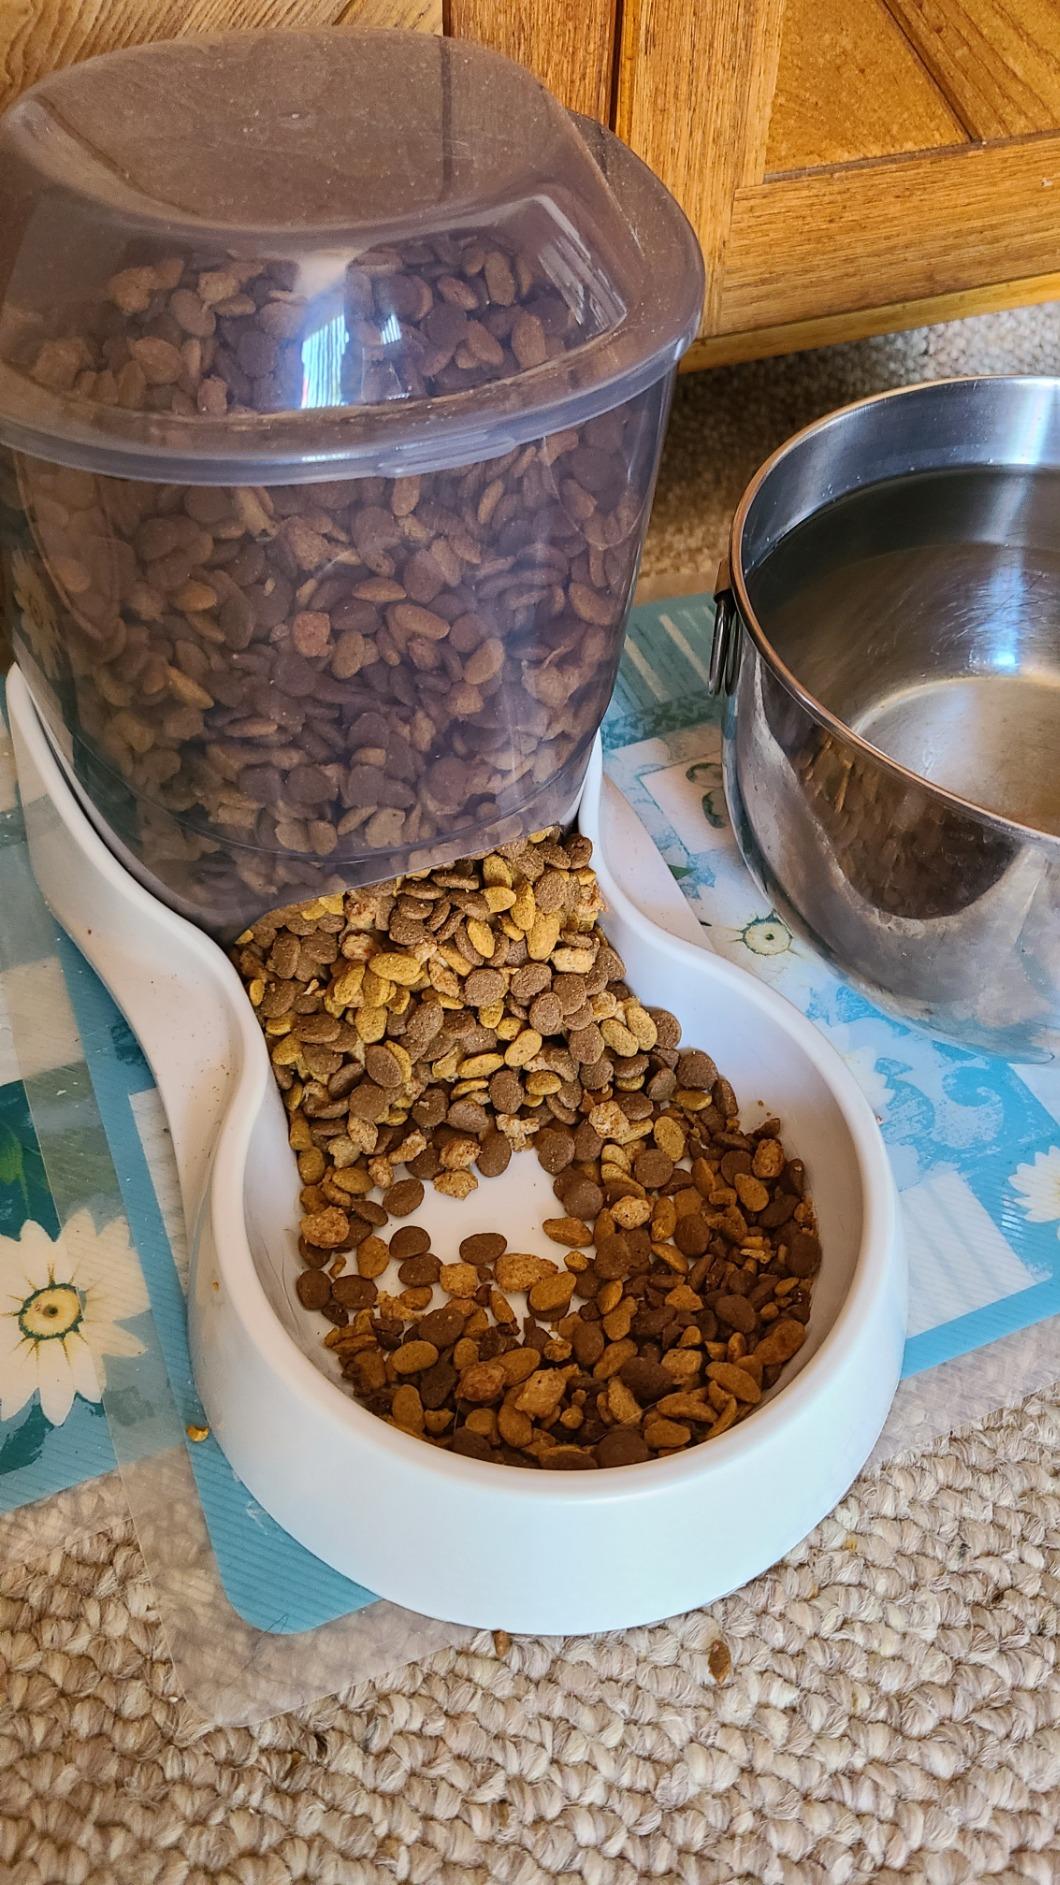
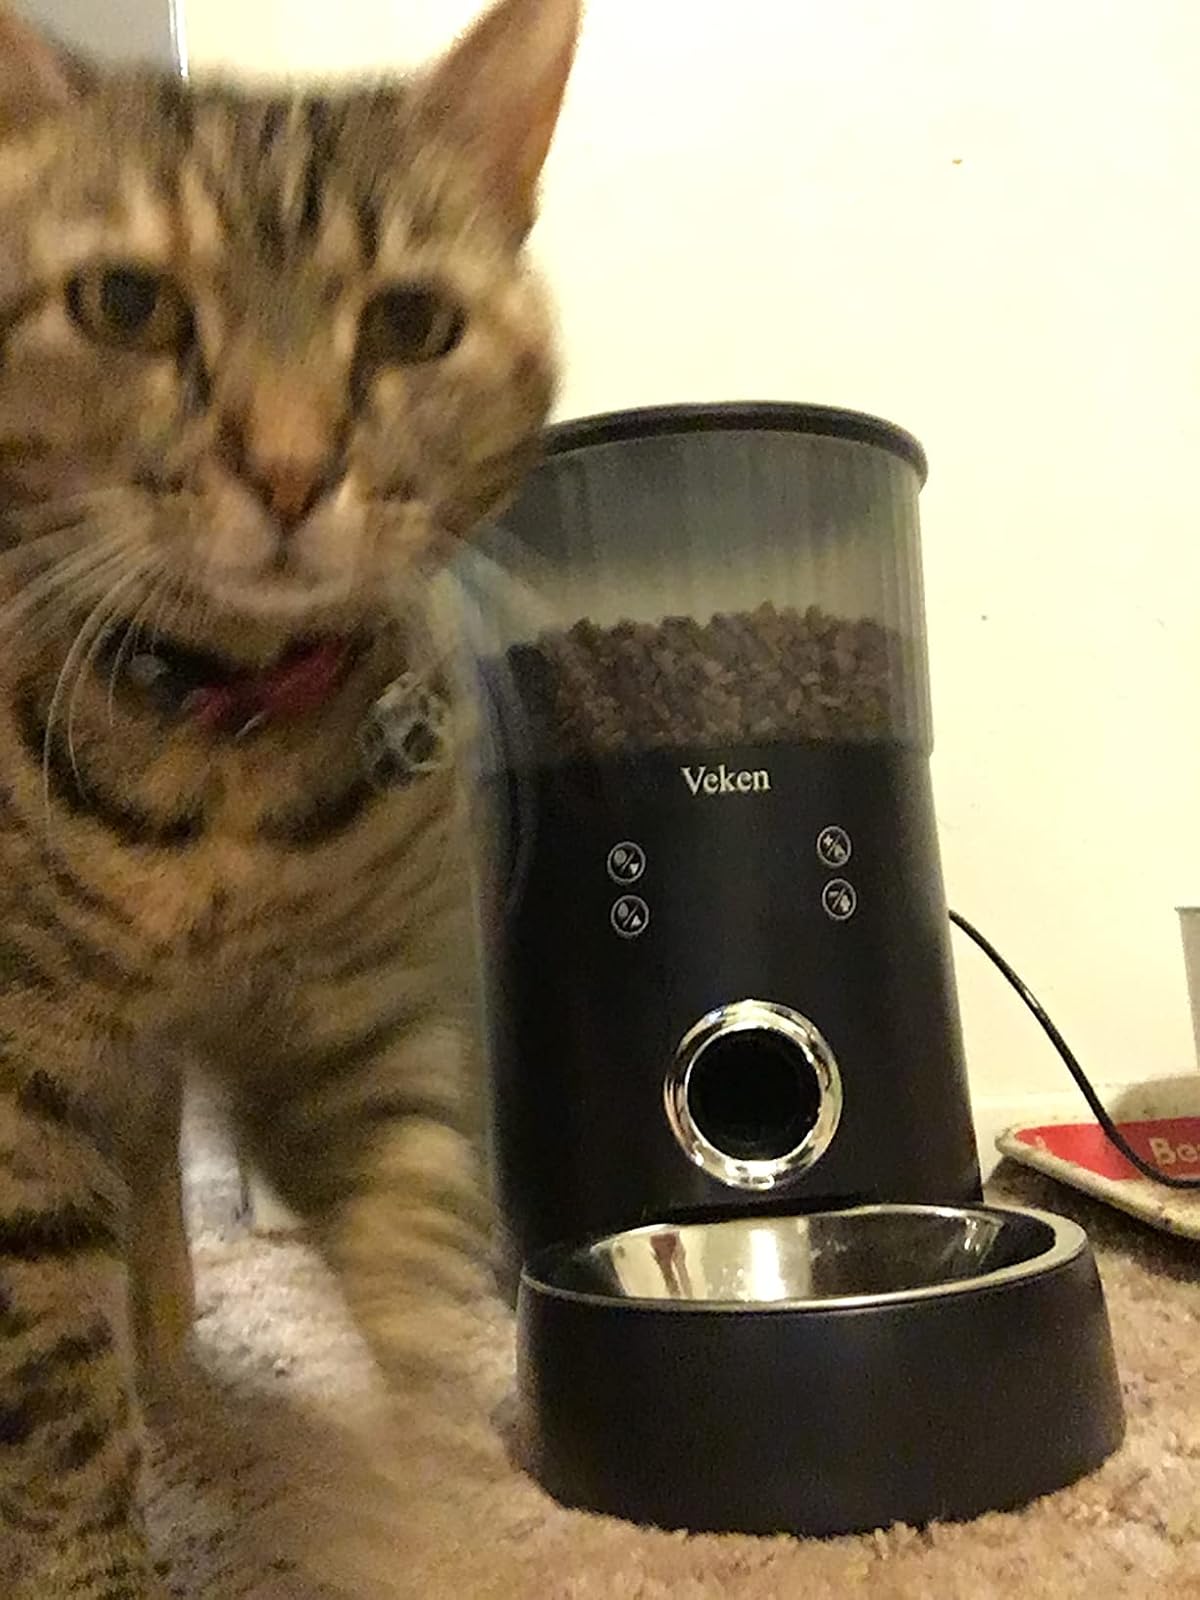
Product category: items_feeder
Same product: no